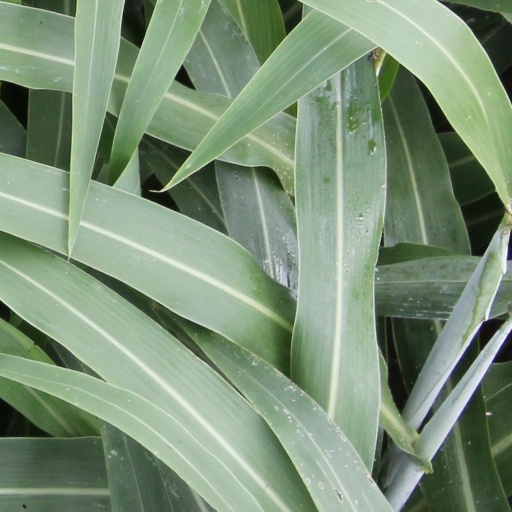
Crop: sorghum